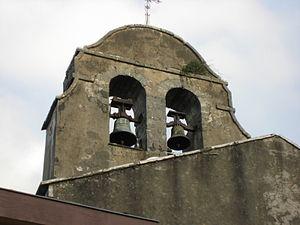
Clocher de l'église de Saint Laurent de Gosse (Landes (département)) (Pyrénées).
Saint-Laurent-de-Gosse est une commune française située dans le département des Landes en région Nouvelle-Aquitaine.
Le département français des Landes compte 438 églises pour un total de 331 communes, soit une moyenne de 1,32 église par commune. La commune de Parleboscq, née de la réunion de sept paroisses, compte à elle seule sept églises.
Églises possédant un clocher-mur, ou clocher à peigne, clocher-arcade ou campenard.